Sexuality in South Korea

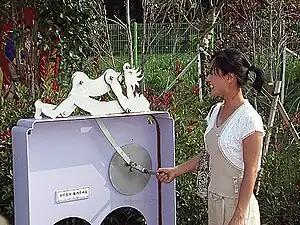
An interactive sculpture at Love Land, a sculpture park aimed at mitigating the decline in sex drive and stigma of sexuality in South Korea

Sexuality in South Korea has been influenced by culture, religion, and westernization. Viewpoints in contemporary society can be viewed as a conflict between the traditional, conservative older generation and the more liberal and 'modern' generation. Due to this conflict, several issues in Korea, including sexual education, homosexuality, and sexual behavior are highly contested.